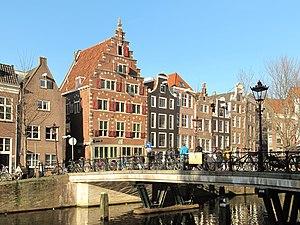
Le Oudezijds Voorburgwal, souvent abrégé en OZ Voorburgwal est un canal de l'arrondissement Centrum de la ville d'Amsterdam aux Pays-Bas.